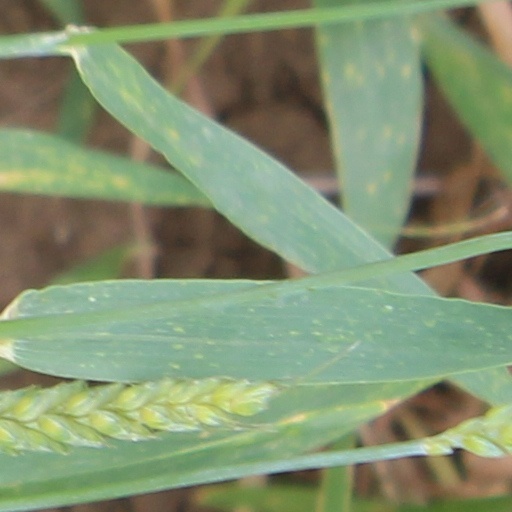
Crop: wheat